Social structure of China

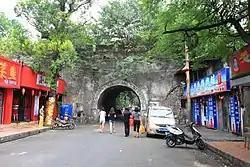
Palace gate of Prince Jingjiang in Guilin. The palace-city of Ming princes is the symbol of privilege they enjoyed during the Ming dynasty

The Ming dynasty was the second to the last imperial dynasty of China established in 1368 following the fall of Yuan dynasty. The imperial court of Ming kept a nationwide register of every subject---Ji (籍). This practice of registering population was inherited from the previous Yuan dynasty. Venetian traveler Marco Polo noticed a similar policy during his visit to Hangzhou. Ming government formalized the registration with the yellow booklet which records every member of a given family. In addition, there was the white booklet which records the taxation of a family.